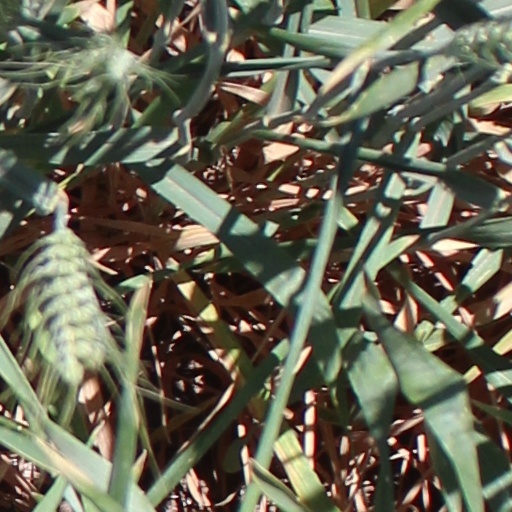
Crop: wheat